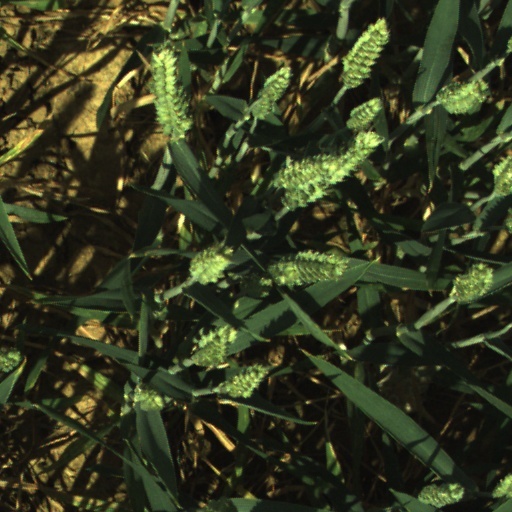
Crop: wheat